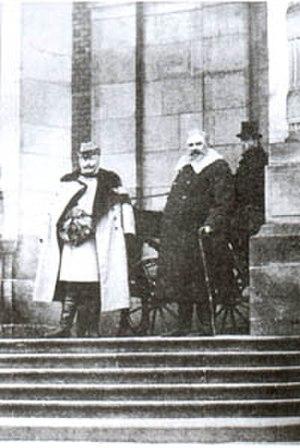
Guido Henckel von Donnersmarck, né le 10 août 1830 à Breslau et mort le 19 décembre 1916 à Berlin, est un gentilhomme allemand, magnat de l'industrie et préfet de la Lorraine annexée, sous l'Empire allemand.